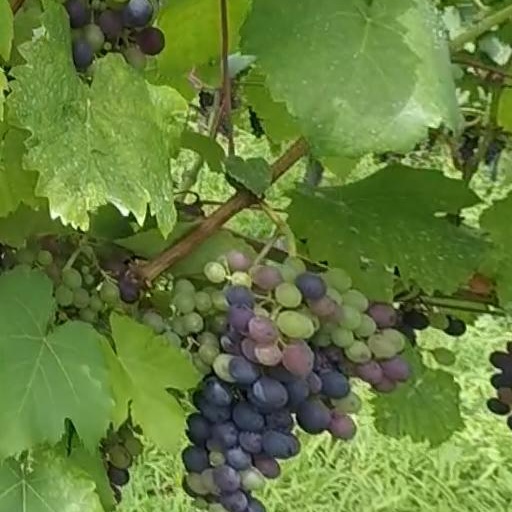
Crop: grape